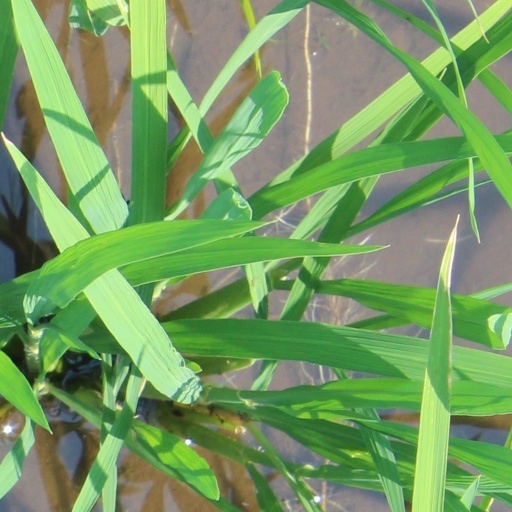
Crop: rice